Raylib

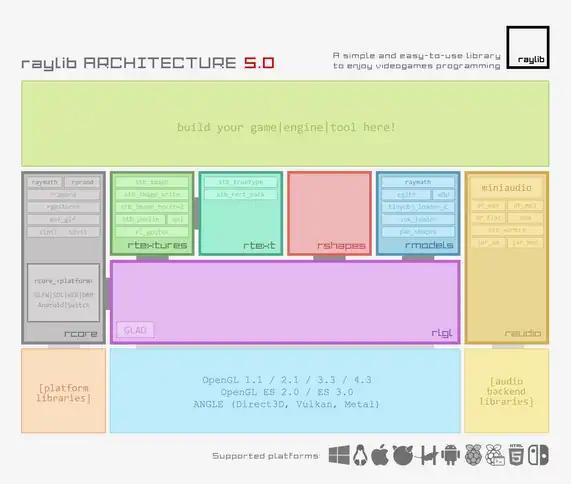
raylib architecture as of version 5.0

raylib consists of several modules that are exposed to the programmer through the API.